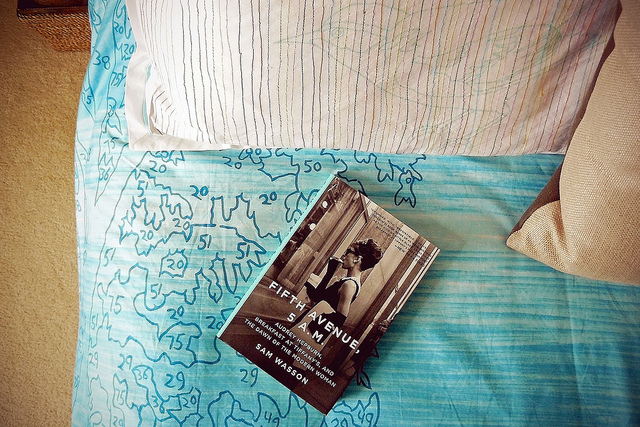
user: Given an image and a question. Answer the question in a short answer. Question: Where could you borrow the object on the bed from? Short Answer:
assistant: library